Dionysus

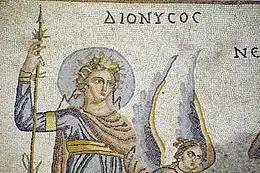
Dionysus triumph, a mosaic from the House of Poseidon, Zeugma Mosaic Museum.

Academics in the nineteenth century, using study of philology and comparative mythology, often regarded Dionysus as a foreign deity who was only reluctantly accepted into the standard Greek pantheon at a relatively late date, based on his myths which often involve this theme—a god who spends much of his time on earth abroad, and struggles for acceptance when he returns to Greece. However, more recent evidence has shown that Dionysus was in fact one of the earliest gods attested in mainland Greek culture. The earliest written records of Dionysus worship come from Mycenaean Greece, specifically in and around the Palace of Nestor in Pylos, dated to around 1300 BC. The details of any religion surrounding Dionysus in this period are scant, and most evidence comes in the form only of his name, written as "di-wo-nu-su-jo" ("Dionysoio" = 'of Dionysus') in Linear B, preserved on fragments of clay tablets that indicate a connection to offerings or payments of wine, which was described as being "of Dionysus". References have also been uncovered to "women of Oinoa", the "place of wine", who may correspond to the Dionysian women of later periods.